Horvat 'Ethri

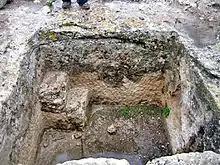
The vat of a winepress, at "Hurvat Itri"

Archaeological findings at the site reveal that its inhabitants had several sources of income, namely, a columbarium facility for breeding doves and producing fertilizer, and loom and spindle weights for spinning and weaving. However, its numerous wine presses suggest that the town's inhabitants were engaged in viniculture.